Chalastra ochrea

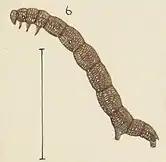

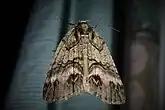

This species is endemic to New Zealand. Along with the type locality in Dunedin this species has also been observed in the Canterbury region as well as around the Wairarapa region and in the Central Hawke's Bay District.